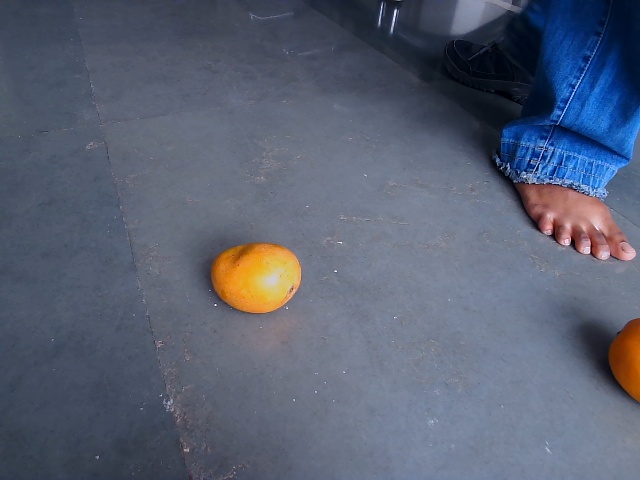
Label: Ripe_Mango